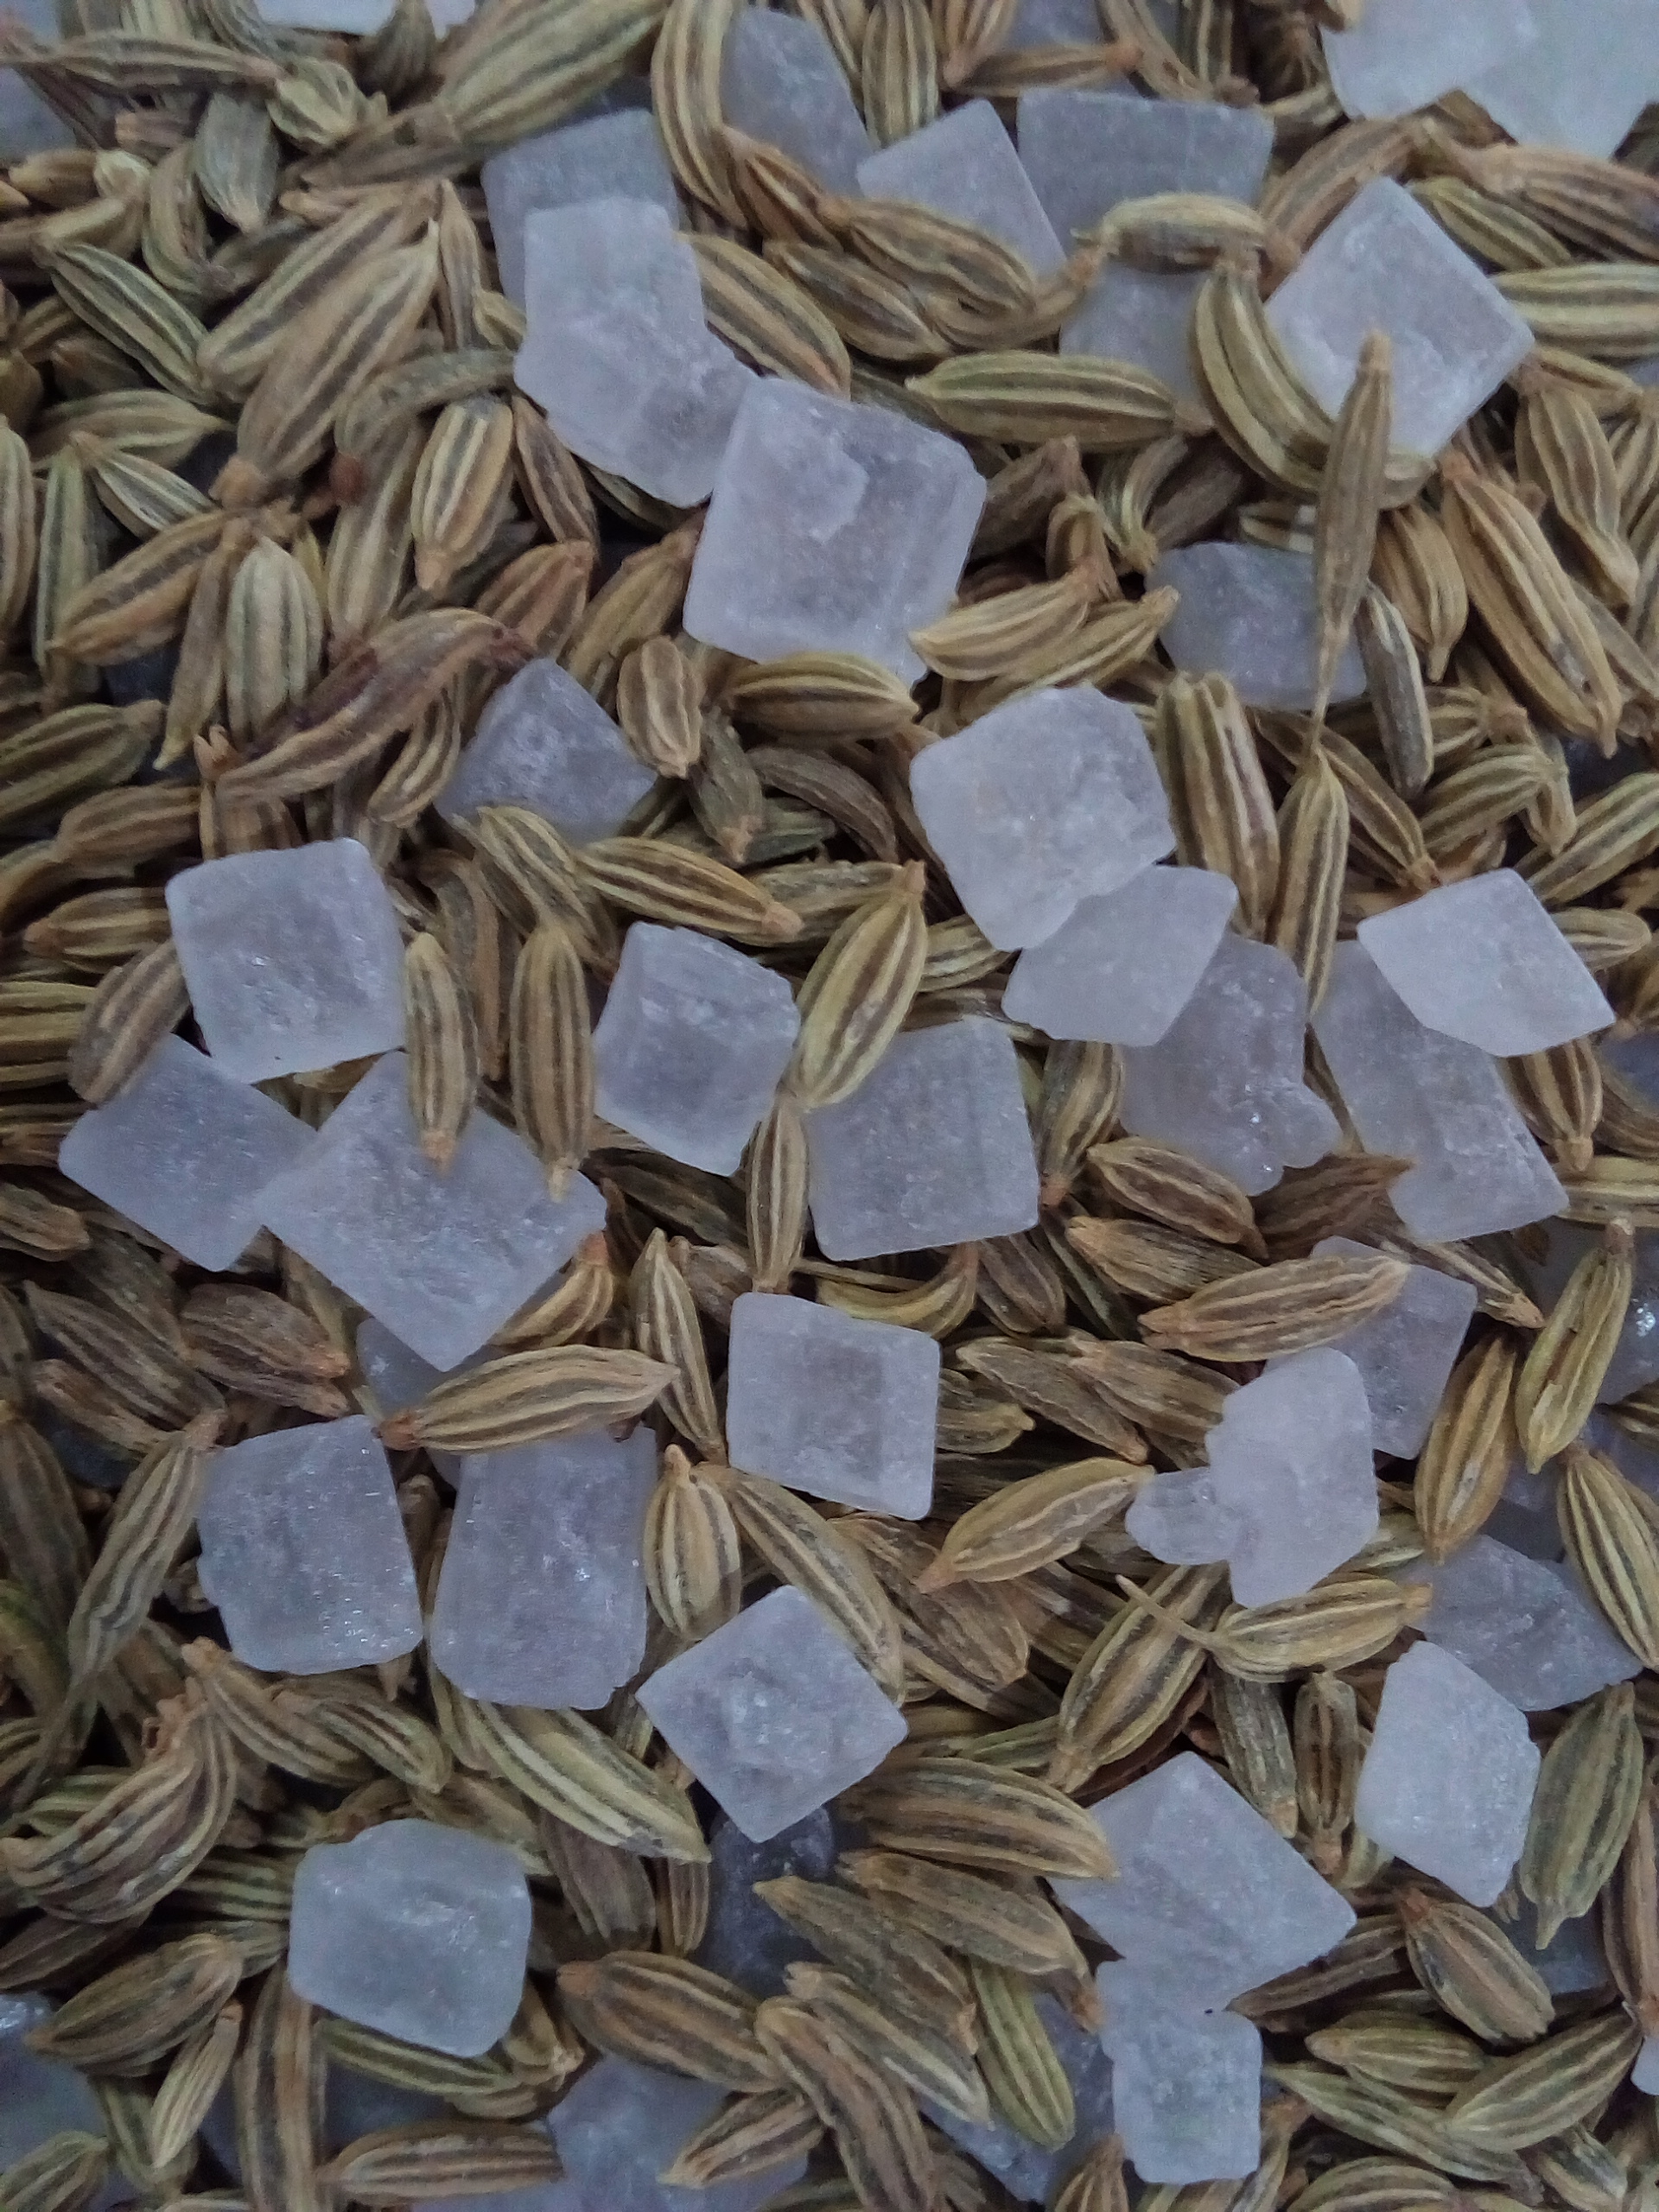
Rice seed variety: Unknown